Maldives

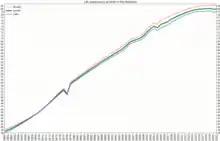
Life expectancy in the Maldives

Historically, the Maldives provided enormous quantities of cowry shells, an international currency of the early ages. From the 2nd century CE, the islands were known as the 'Money Isles' by the Arabs. "Monetaria moneta" was used for centuries as a currency in Africa, and huge amounts of Maldivian cowries were introduced into Africa by western nations during the period of slave trade. The cowry is now the symbol of the Maldives Monetary Authority.